Building at 1707–1709 Cambridge Street

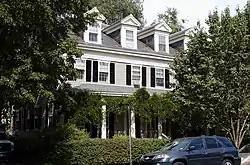

The Building at 1707–1709 Cambridge Street is an historic multifamily house in Cambridge, Massachusetts. Built in 1845, it is one of two identical surviving rental properties built by a local developer (out of four originally built). The survival of their original building contracts provides an important window into the understanding of 19th century building practices. The house was listed on the National Register of Historic Places in 1983.